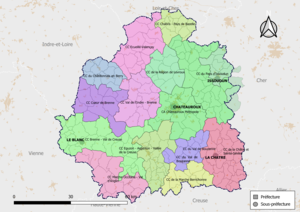
Carte des intercommunalités du département de l'Indre, France. Composition au 1er janvier 2019.
Au 1ᵉʳ janvier 2020, le département de l'Indre compte 15 établissements publics de coopération intercommunale à fiscalité propre dont le siège est dans le département, dont un qui est interdépartemental.